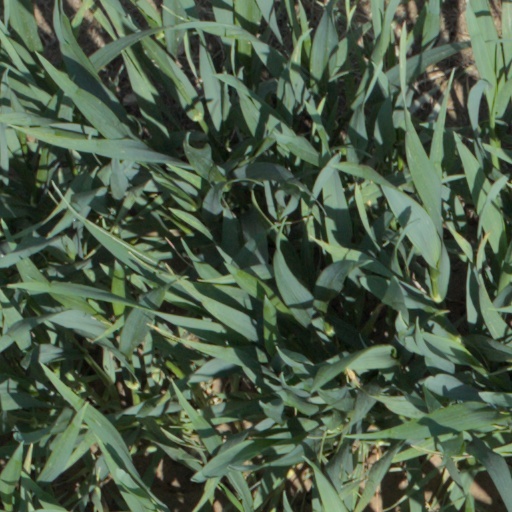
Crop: wheat